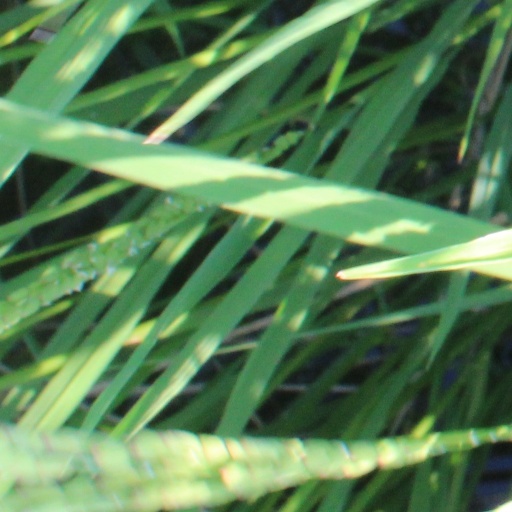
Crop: rice